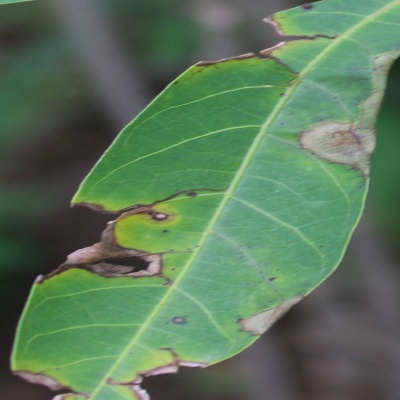
Crop: Cassava
Condition: brown spot